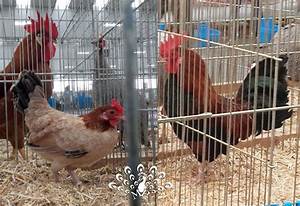
Label: gallina